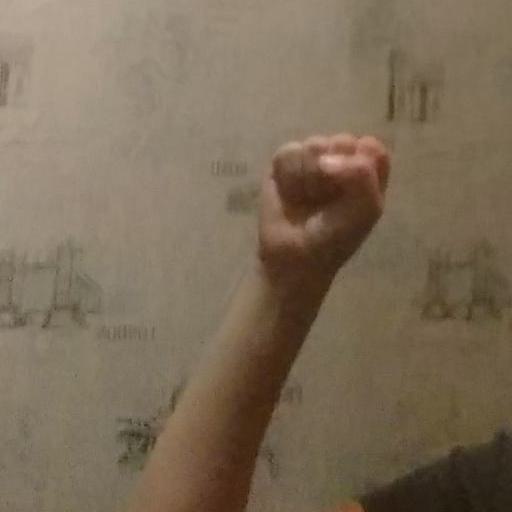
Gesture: fist